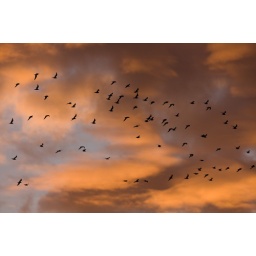
Black headed Gulls flying against cloud scape at sunset, Gloucestershire.